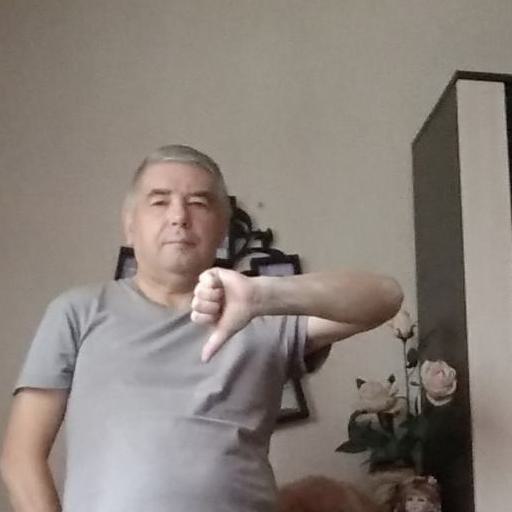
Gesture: dislike